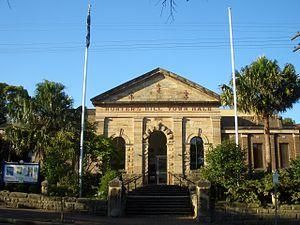
La municipalité de Hunter's Hill est une zone d'administration locale de l'agglomération de Sydney, située dans l'État de Nouvelle-Galles du Sud en Australie. La population s'élevait à 13 199 habitants en 2016.